Kathryn McGuire

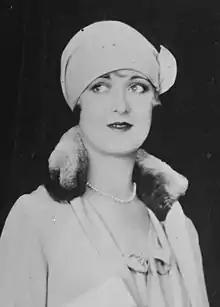

Born in Peoria, Illinois, McGuire was said to be recognized by critics and fans alike as one of the rising stars in film. Selected one of the WAMPAS Baby Stars in 1922, she was the first person in her family to enter the acting profession.